A631 road

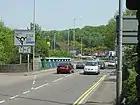
Canklow Roundabout

The road then serves as a bypass of Rotherham after it combines with the dual-carriageway "Centenary Way" (A630) at "Canklow Roundabout". A Total garage is on the right, and a McDonald's and the Pace (former Q8) "Canklow Service Station" is opposite. It continues to the south-east as the non-trunk dual-carriageway "West Bawtry Road", with Canklow Woods to the east, on the side of the Rother Valley. Canklow Meadows Industrial Estate is on the right with Leger Holidays HQ, the large "Crossroads" Volvo truck garage, and Manheim Auctions. It is followed by the Canklow Meadows Retail Park, and it passes the Holiday Inn Rotherham-Sheffield on the left (former Swallow Hotel), opposite Energy Alloys. The A630 ("Rotherway") leaves to the right at the busy "Rotherway Roundabout", over the River Rother, to junction 33 of the M1, with a large electrical substation to the right. The A631 used to continue to the east as a trunk single-carriageway, but was upgraded to dual carriage way to the A618, and is crosses by the Rotherham Roundwalk. The West Bawtry Road Improvement – Rotherway to Whiston Crossroads was built by Birse Civils of Barton-upon-Humber for £5 million. The A631 is now dual-carriageway between the M1 and M18 junctions.